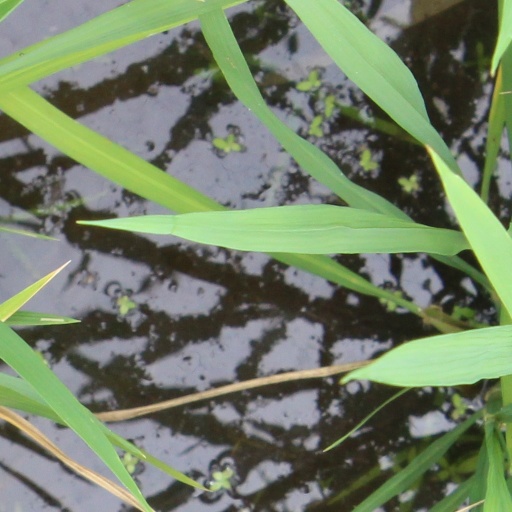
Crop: rice